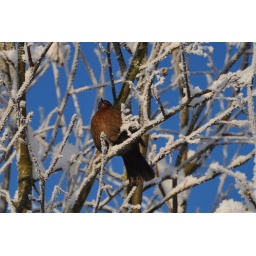
a cold winterday, me and my friend saw this cute bird in a tree, so i took a photo. :)